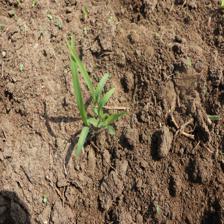
Label: Sorghum